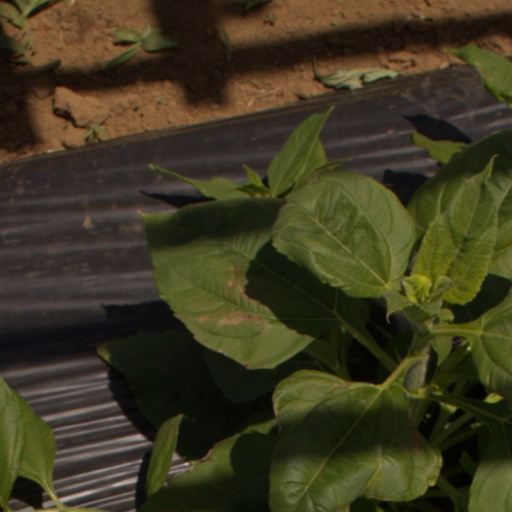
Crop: Jerusalem artichoke